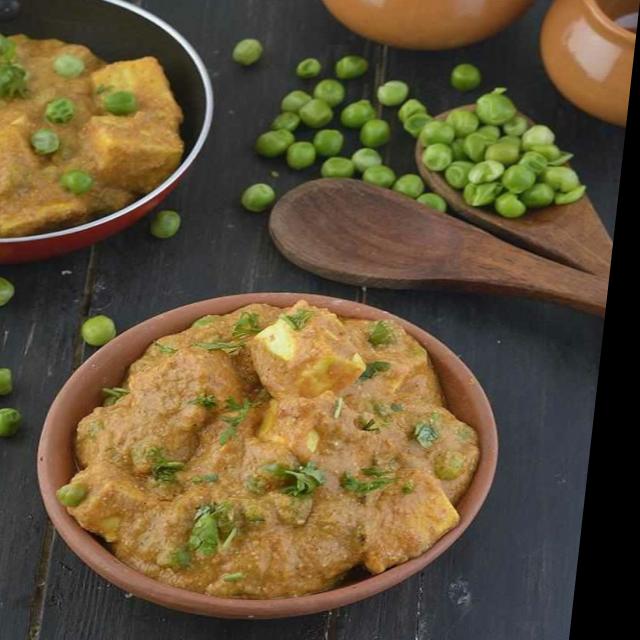
Dish: shahi_paneer